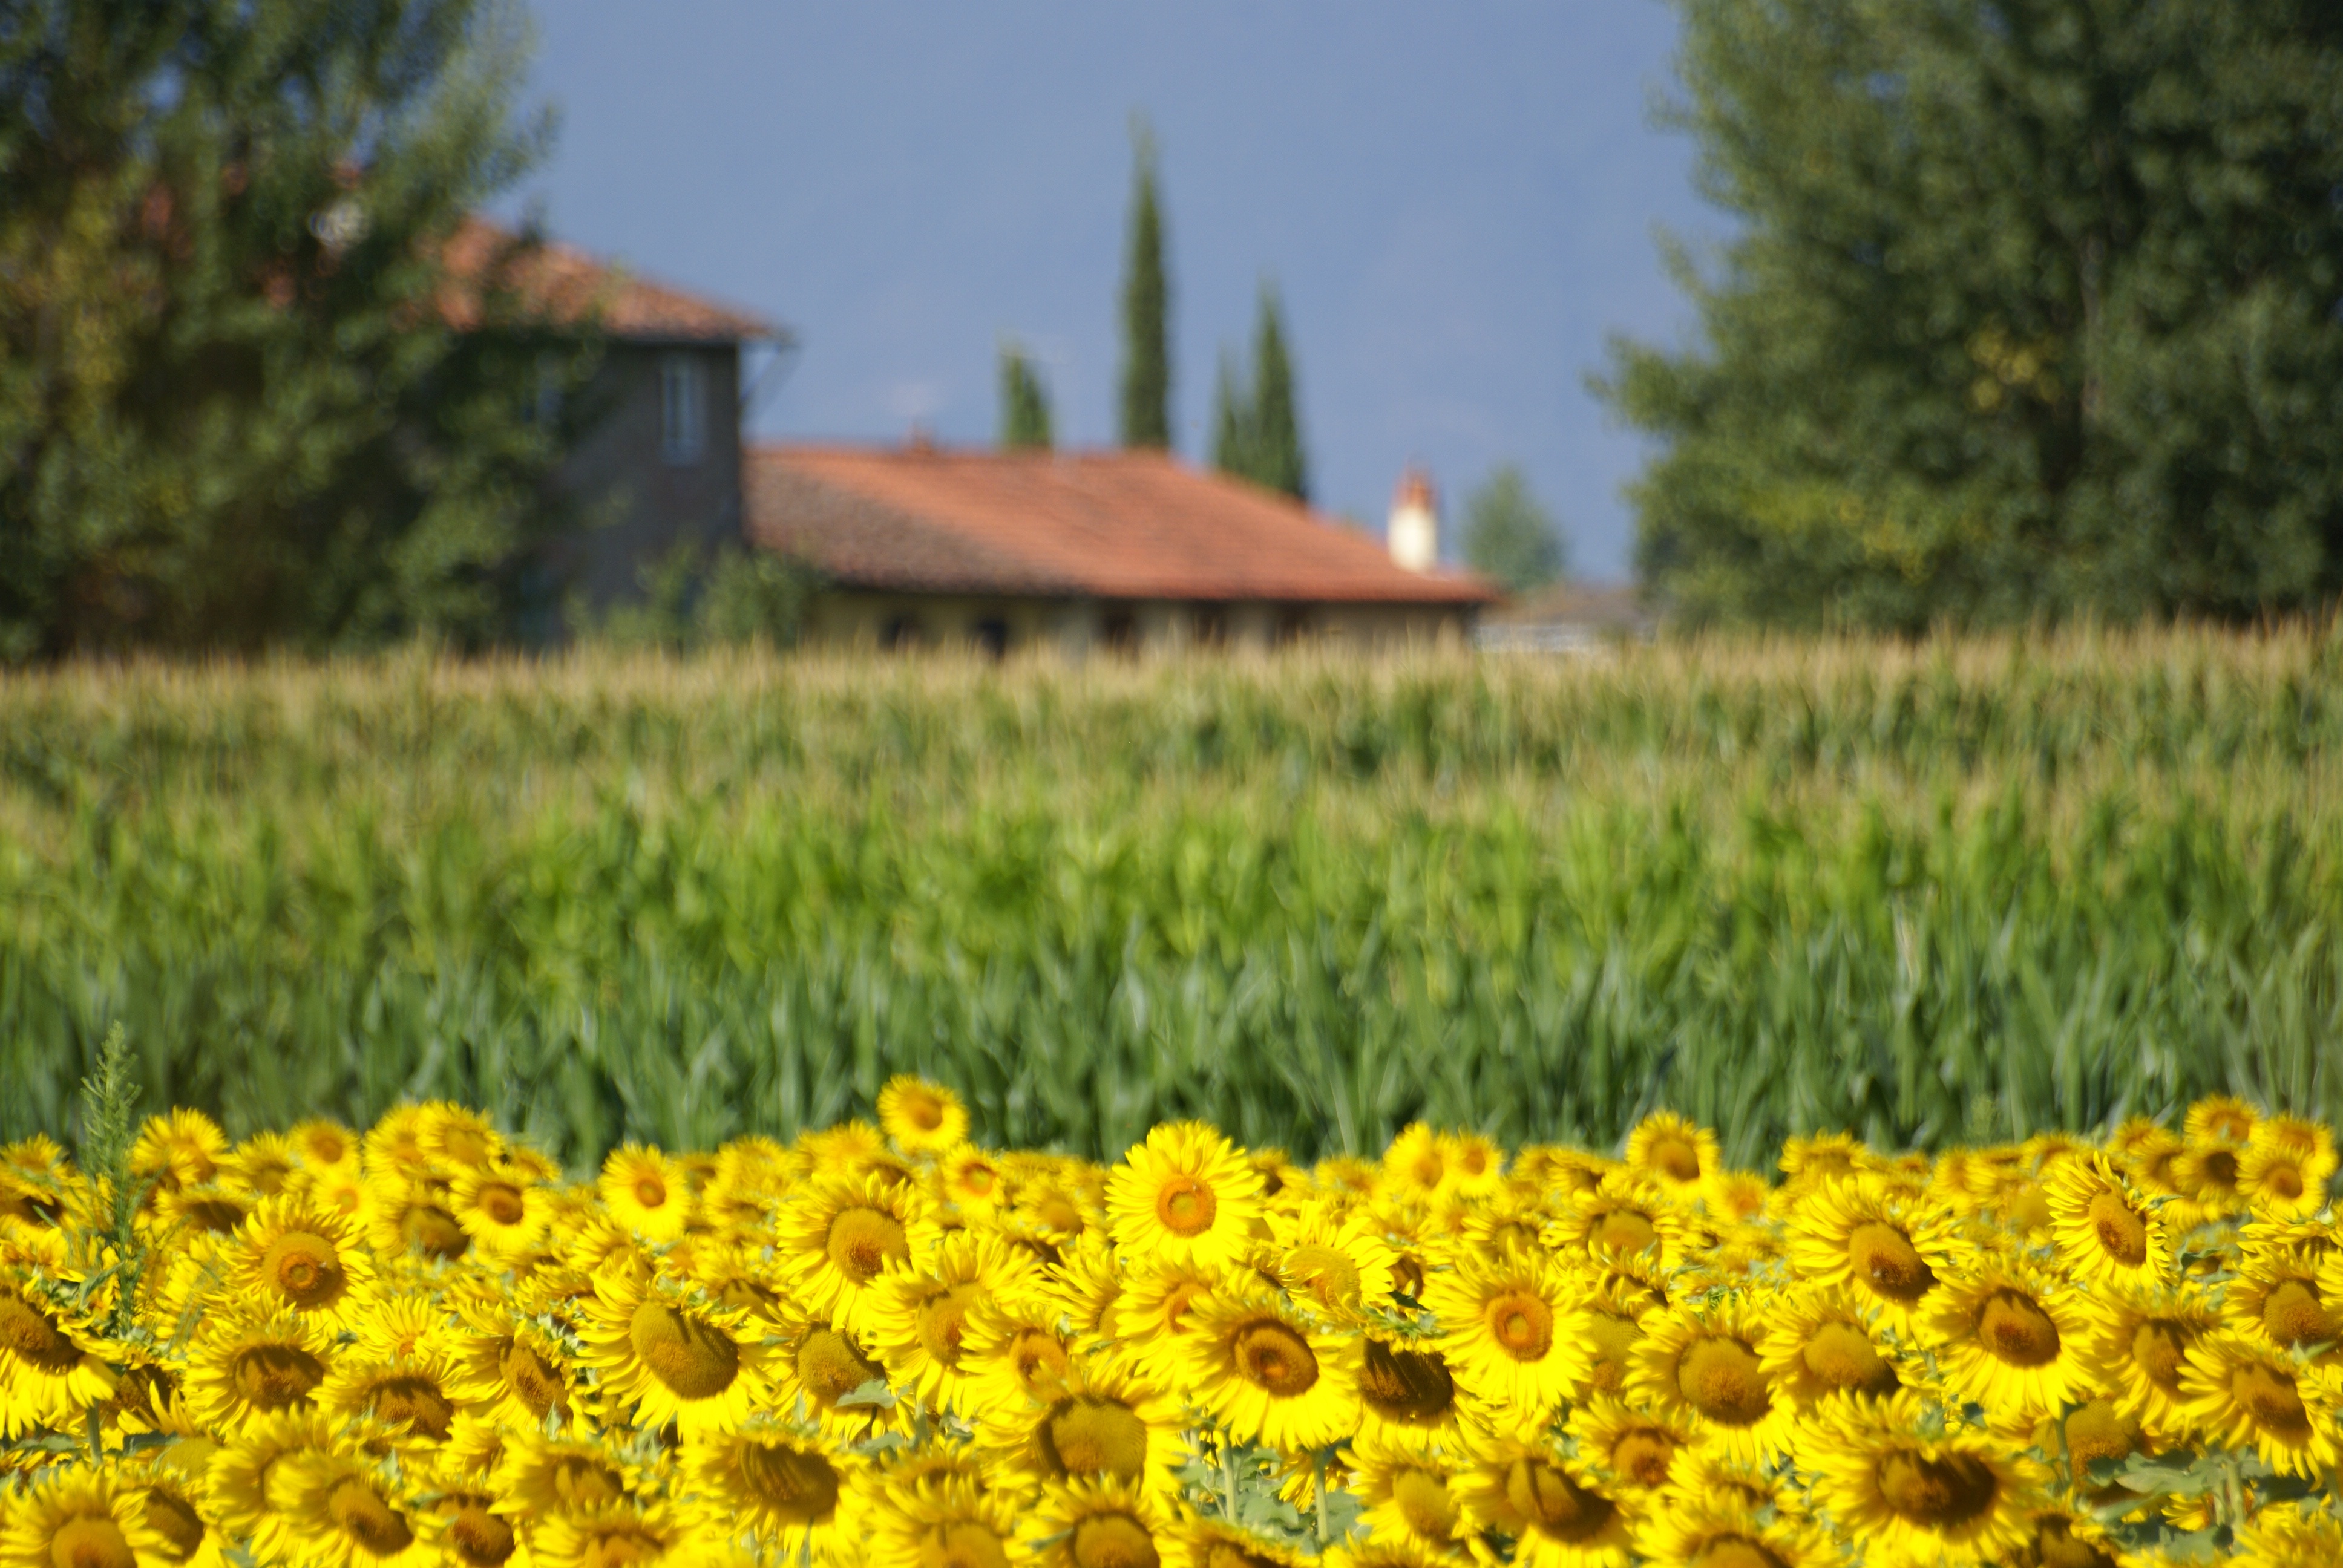
nature, grass, plant, field, lawn, meadow, prairie, flower, summer, yellow, agriculture, flora, sunflower, wildflower, flowers, cultivation, sunflowers, grassland, rural area, flowering plant, grass family, land plant